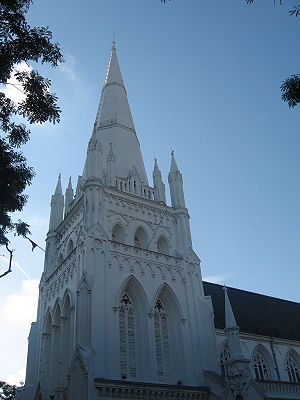
Singapore / Demografi / Religion
Saint Andrews Cathedral.
Singapore, officielt Republikken Singapore er en østat, som ligger ved sydspidsen af Malayahalvøen. Landet ligger 137 kilometer nord for ækvator, syd for den malaysiske stat Johor og nord for de indonesiske Riauøerne. Med sine 710,2 km² er Singapore en mikrostat, og det er det mindste land i Sydøstasien. Det er betydeligt større end Monaco og Vatikanet, som er de eneste andre selvstændige bystater.